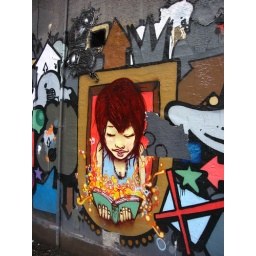
I loved the beetles up above the girl reading.part of a legal, commissioned wall by the Kelvinbridge subway station in Glasgow.